Crustal magnetism

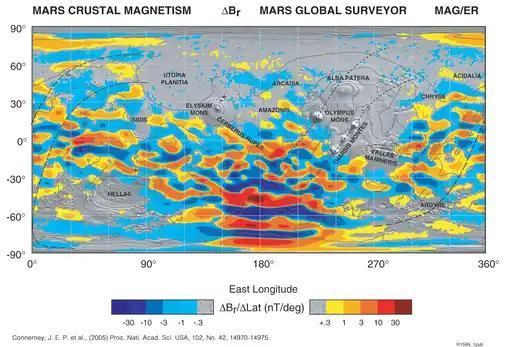
Crustal magnetism map of Mars

Crustal magnetism is the magnetic field of the crust of a planetary body. The crustal magnetism of Earth has been studied; in particular, various magnetic crustal anomalies have been studied. Two examples of crustal magnetic anomalies on Earth that have been studied in the Americas are the Brunswick magnetic anomaly (BMA) and East Coast magnetic anomaly (ECMA). Also, there can be a correlation between physical geological features and certain readings from crustal magnetism on Earth. Below the surface of the Earth, the crustal magnetism is lost because the temperature rises above the curie temperature of the materials producing the field.